Hortensius (Cicero)

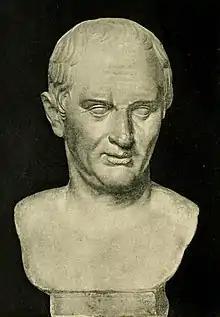
Marcus Tullius Cicero, the author of the now-lost "Hortensius".

Just before composing the "Hortensius", Cicero experienced many hardships. Politically, Gaius Julius Caesar became both dictator and consul in 46 BC, and was subverting elements of the Roman Senate, of which the decidedly republican Cicero was a fervent supporter. Personally, Cicero divorced his wife Terentia in 46 BC, and in 45 BC he married Publilia, a rich young girl in his ward, although the marriage quickly fell apart. Then, in February 45 BC, Cicero's daughter, Tullia, whom he loved greatly, died after giving birth.